Hitotsume-nyūdō

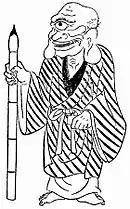
The hitotsume-nyūdō of a fox from the "Tango no Kuni Henka Monogatari"

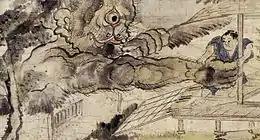
The hitotsume-nyūdō that appeared in "Inō Mononoke Roku"

Hitotsume-nyūdō is a yōkai of Japan that has the appearance of an ōnyūdō that has only one eye.